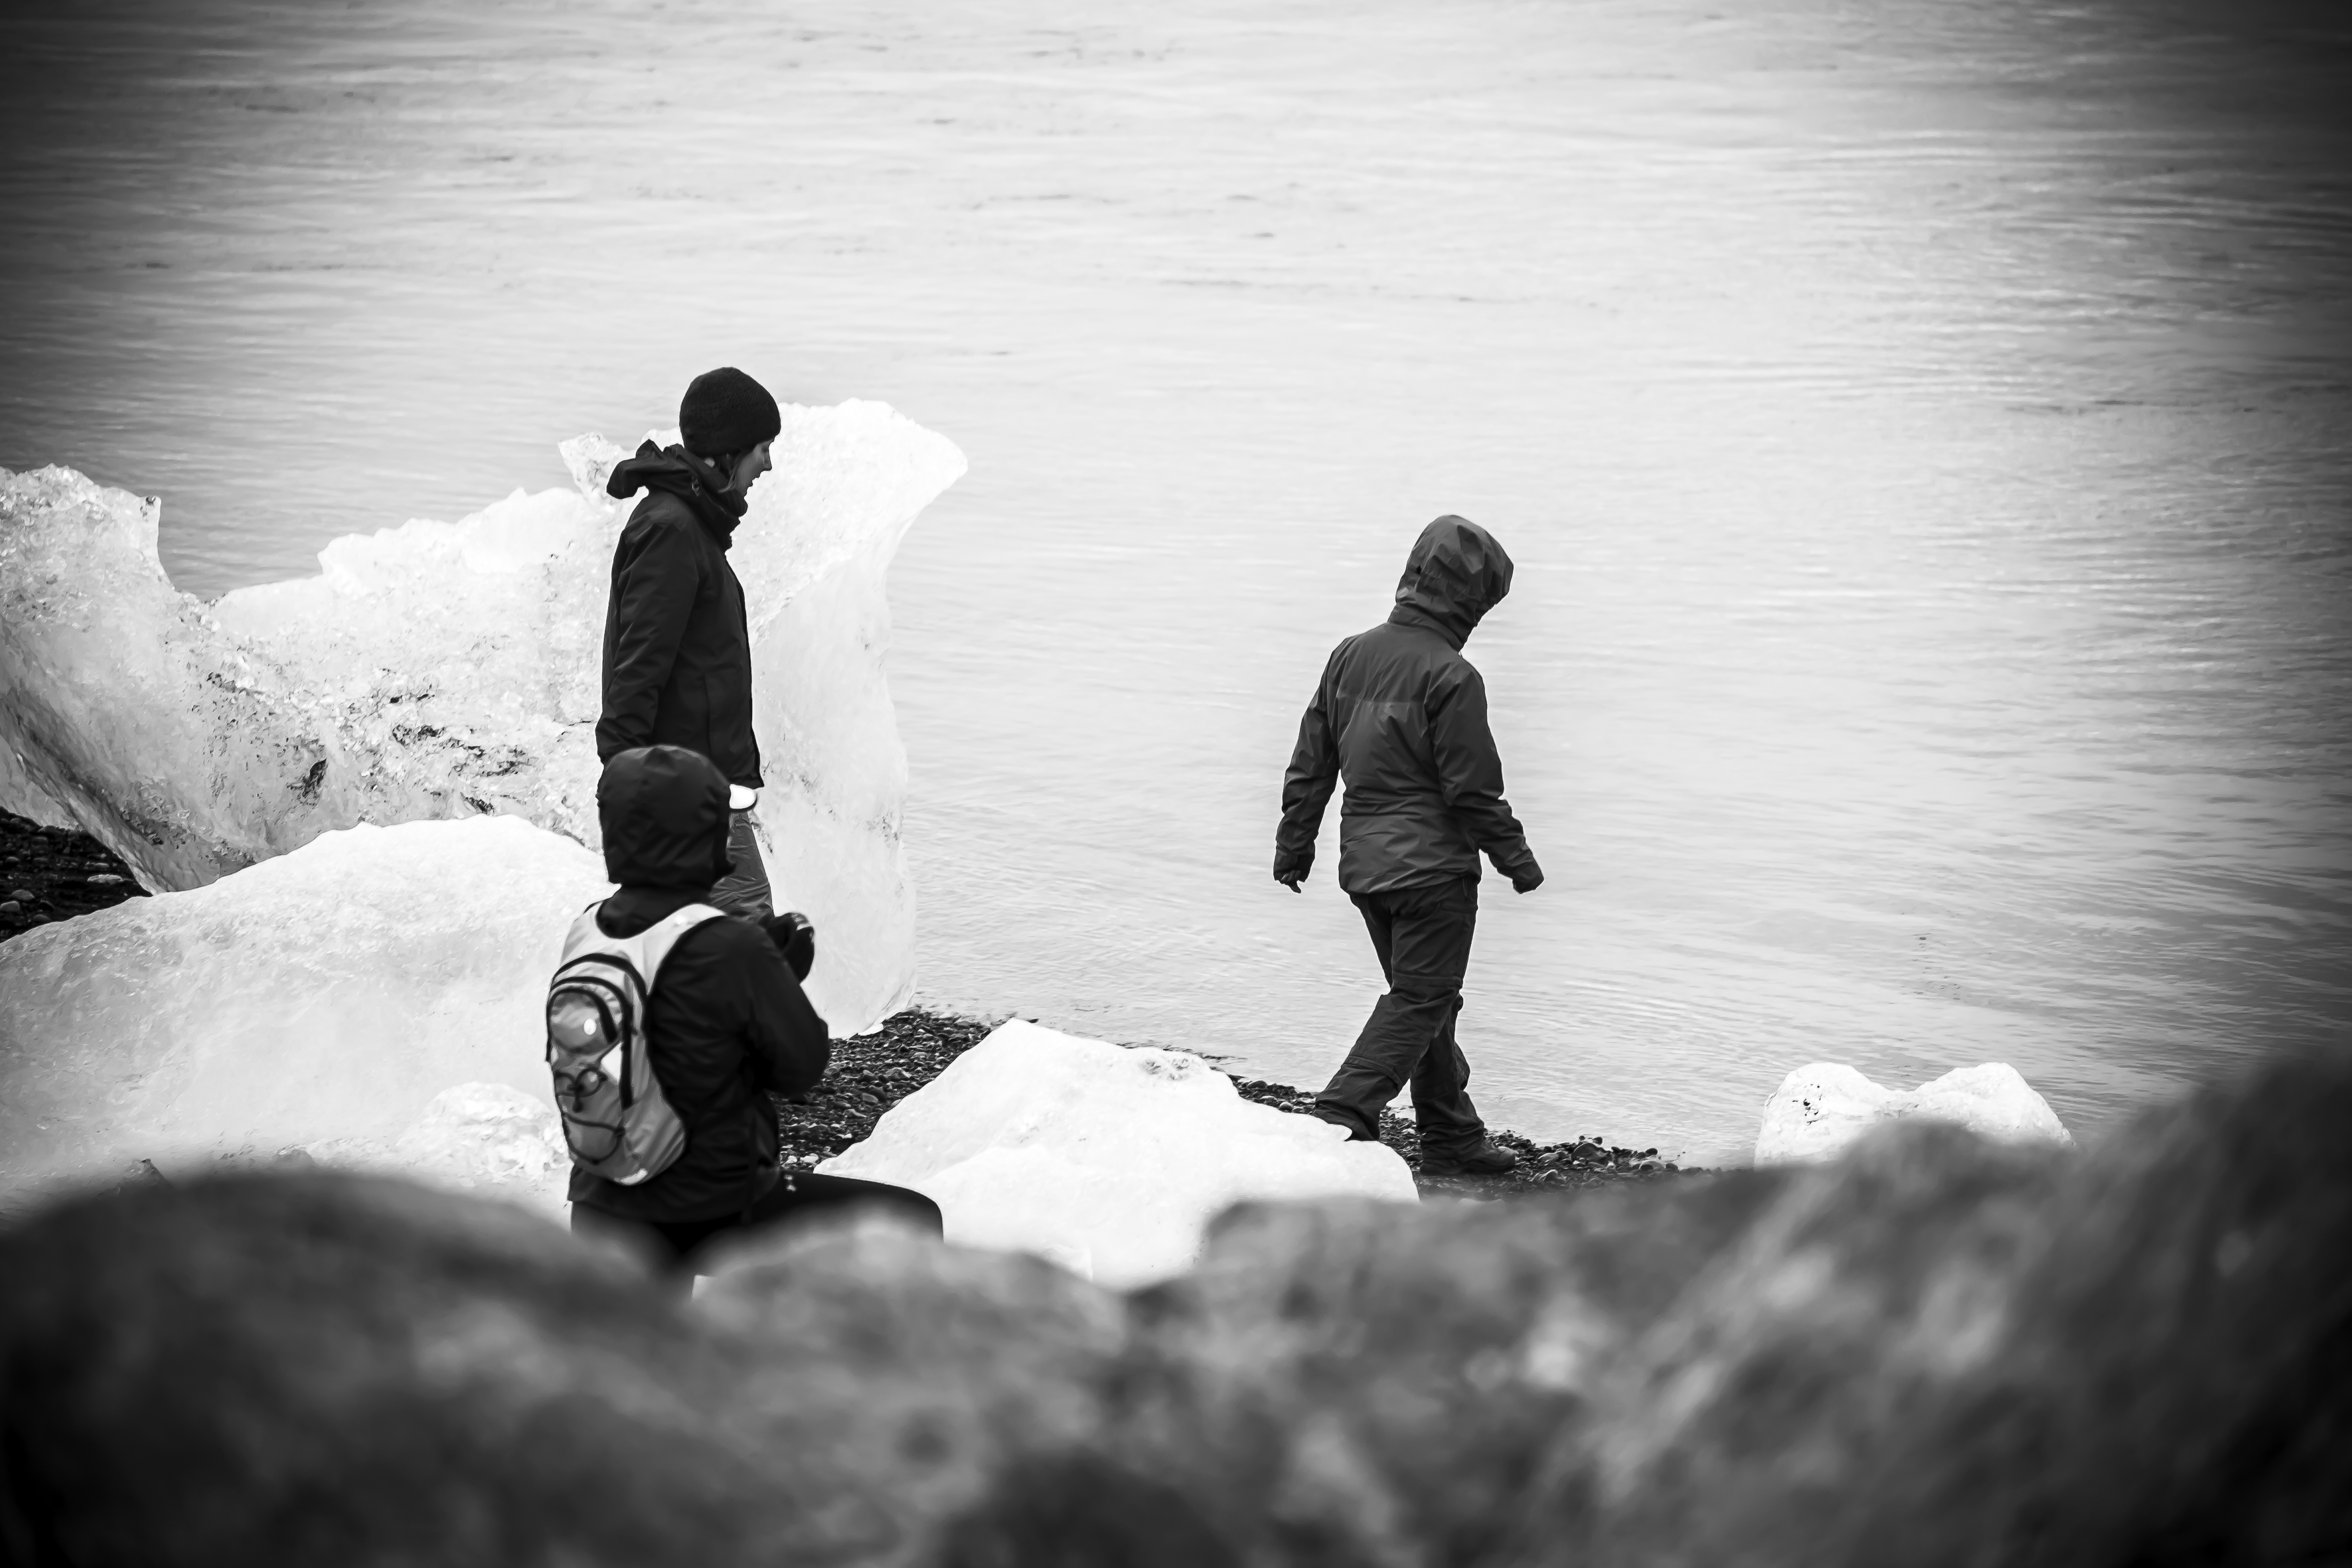
water, snow, winter, black and white, white, photography, travel, fujifilm, ice, weather, iceland, black, monochrome, season, bw, blackandwhite, blackwhite, is, ngc, photograph, fuji, fujixt1, freezing, fujix, noireblanc, east, monochrome photography